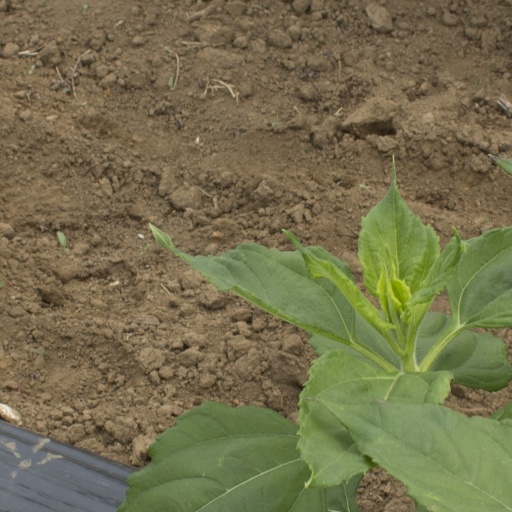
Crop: Jerusalem artichoke